Museum of Farnese Garments

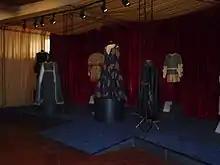
First room

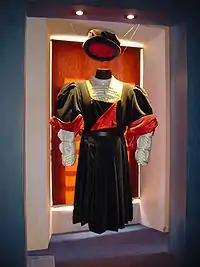
Male cloth with hat

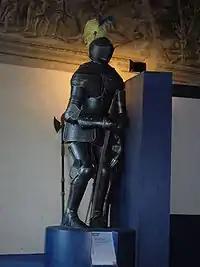
Armor

The Museum of Farnese Garments is on the third and fourth floor of Palazzo Farnese in Gradoli, Viterbo, Italy. It was inaugurated in December 1998.